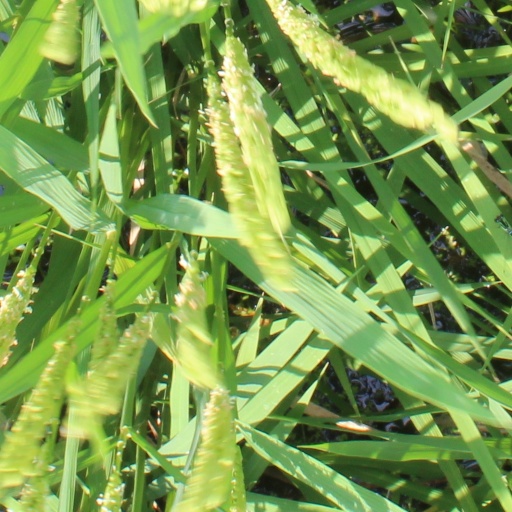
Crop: rice